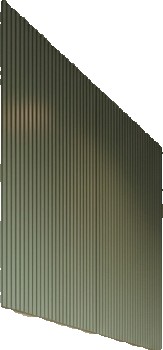
Surface category: cabinetry